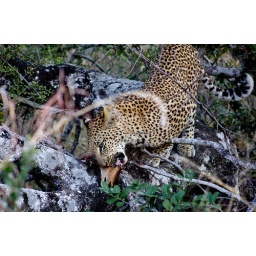
Leopard eating an impala in a tree